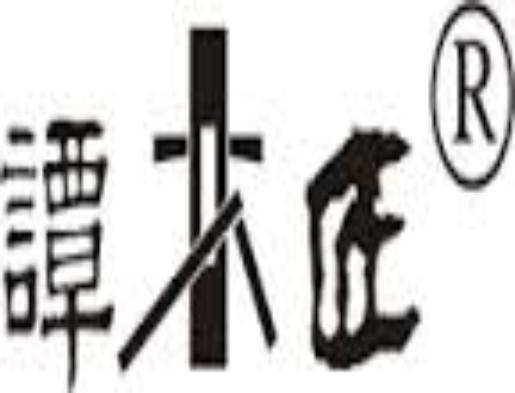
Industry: Necessities